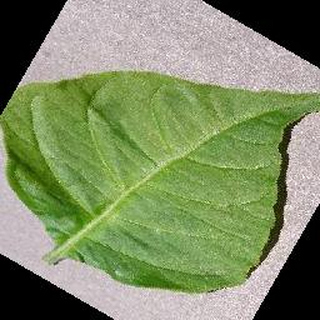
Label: healthy_bell_pepper